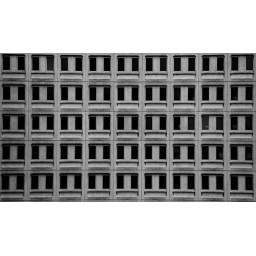
view of a tall building from gas street basin (behind The Mailbox) in Birmigham.